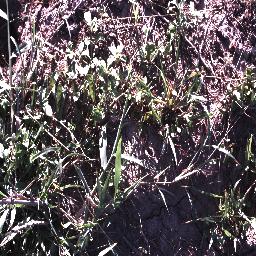
Label: negative